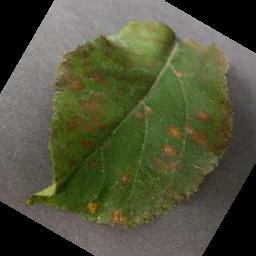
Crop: apple
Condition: cedar_rust